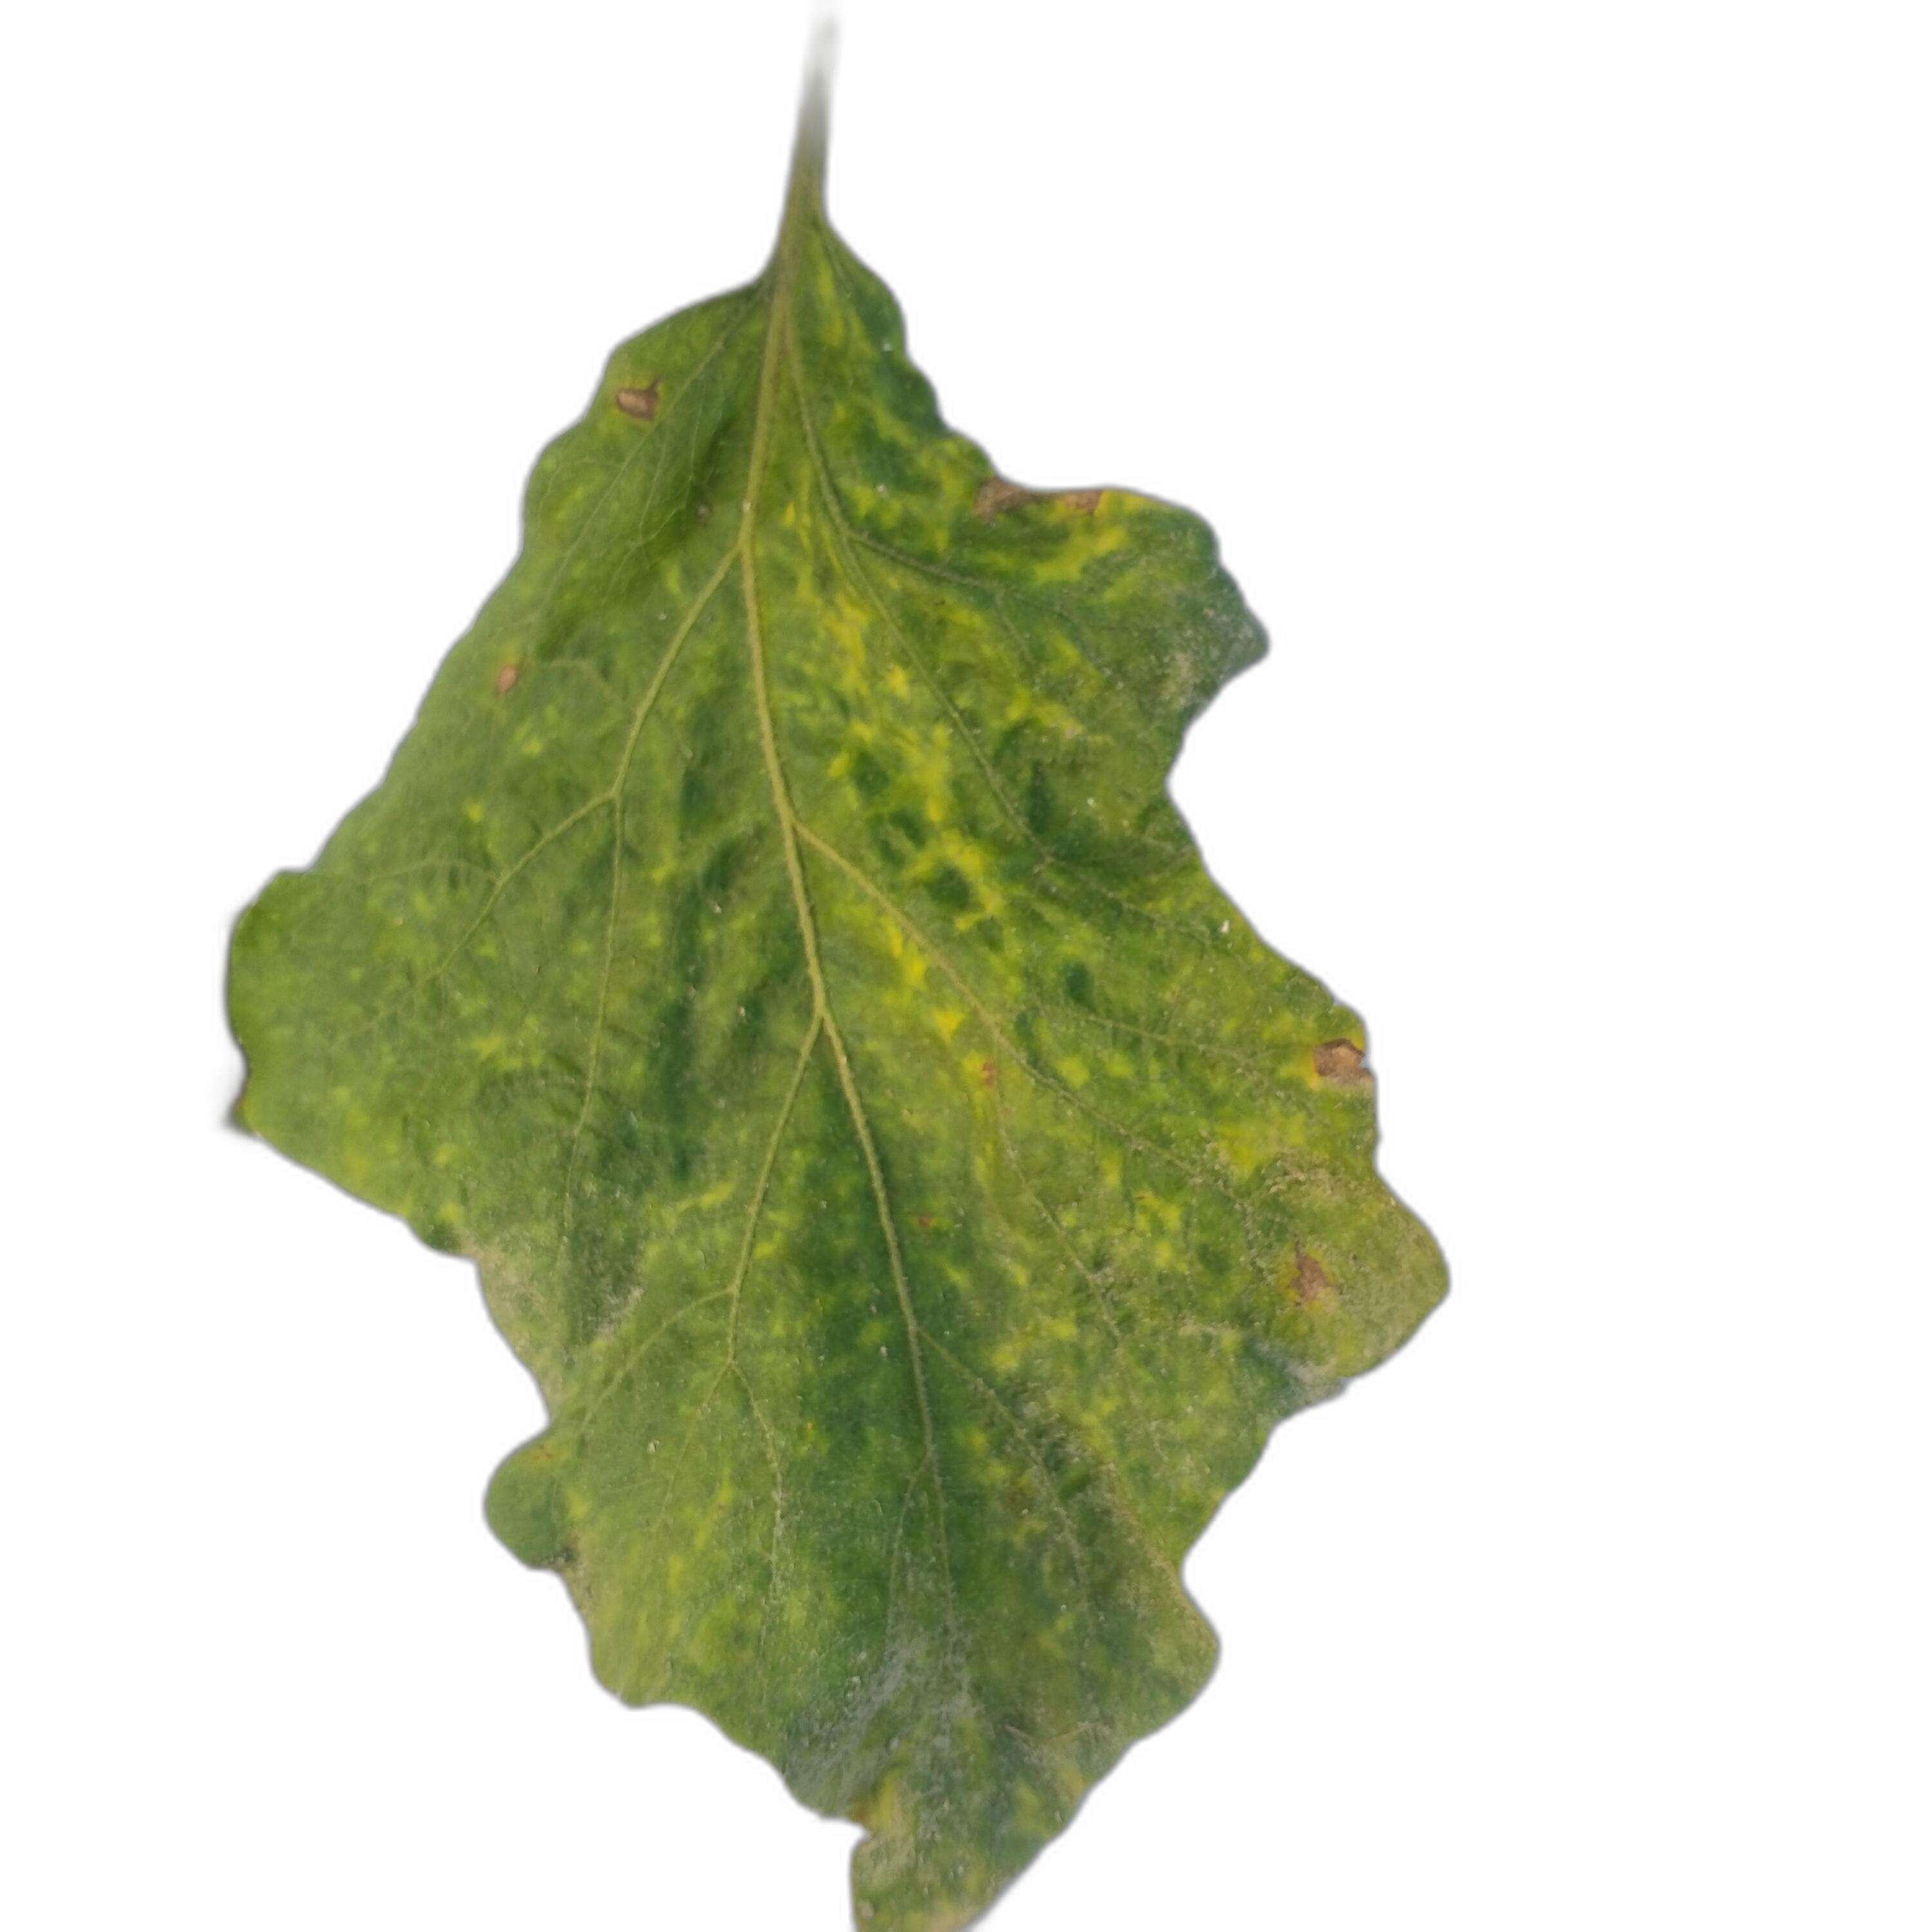
Label: Mosaic Virus Disease